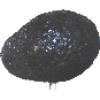
Label: avocado